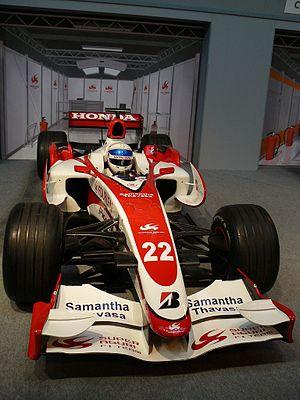
Super Aguri Formula 1 Team était une écurie japonaise de Formule 1 engagée en championnat du monde de 2006 à 2008. L'équipe, fondée par l'ancien pilote Aguri Suzuki, avait son siège social à Tokyo au Japon et était basée à Leafield au Royaume-Uni dans les locaux de l'ancienne écurie de Formule 1 Arrows. Super Aguri a été créée en urgence avec le soutien de Honda afin d'assurer un volant de titulaire au pilote Takuma Satō, très populaire au Japon mais licencié par l'écurie Honda fin 2005.